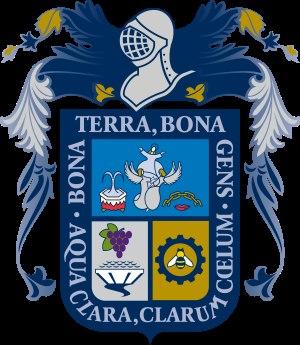
L'État mexicain de Aguascalientes comprend 11 municipalités et sa capitale est Aguascalientes.